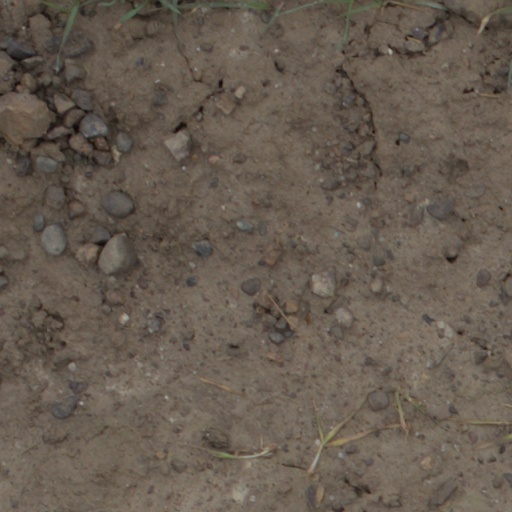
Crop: wheat